Rakesh Kumar Tripathi

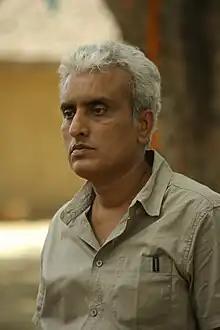
Rakesh during the shoot of the film "Panchlait" on an outdoor location, Jharkhand, India, in 2017

Rakesh Kumar Tripathi (born 14 November 1970) is a screenwriter, lyricist and director based in Kolkata, West Bengal, India.